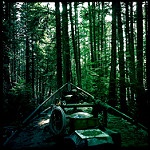
Scene: Outdoor